Aurel Vlaicu

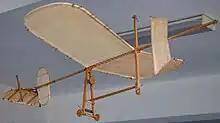
Model of Vlaicu's 1909 wooden glider

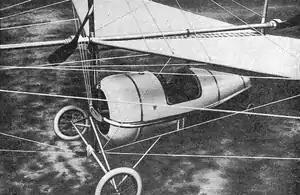
A Vlaicu III airplane – view from above

During his short career, Aurel Vlaicu designed and built one glider and three airplanes of his own design.